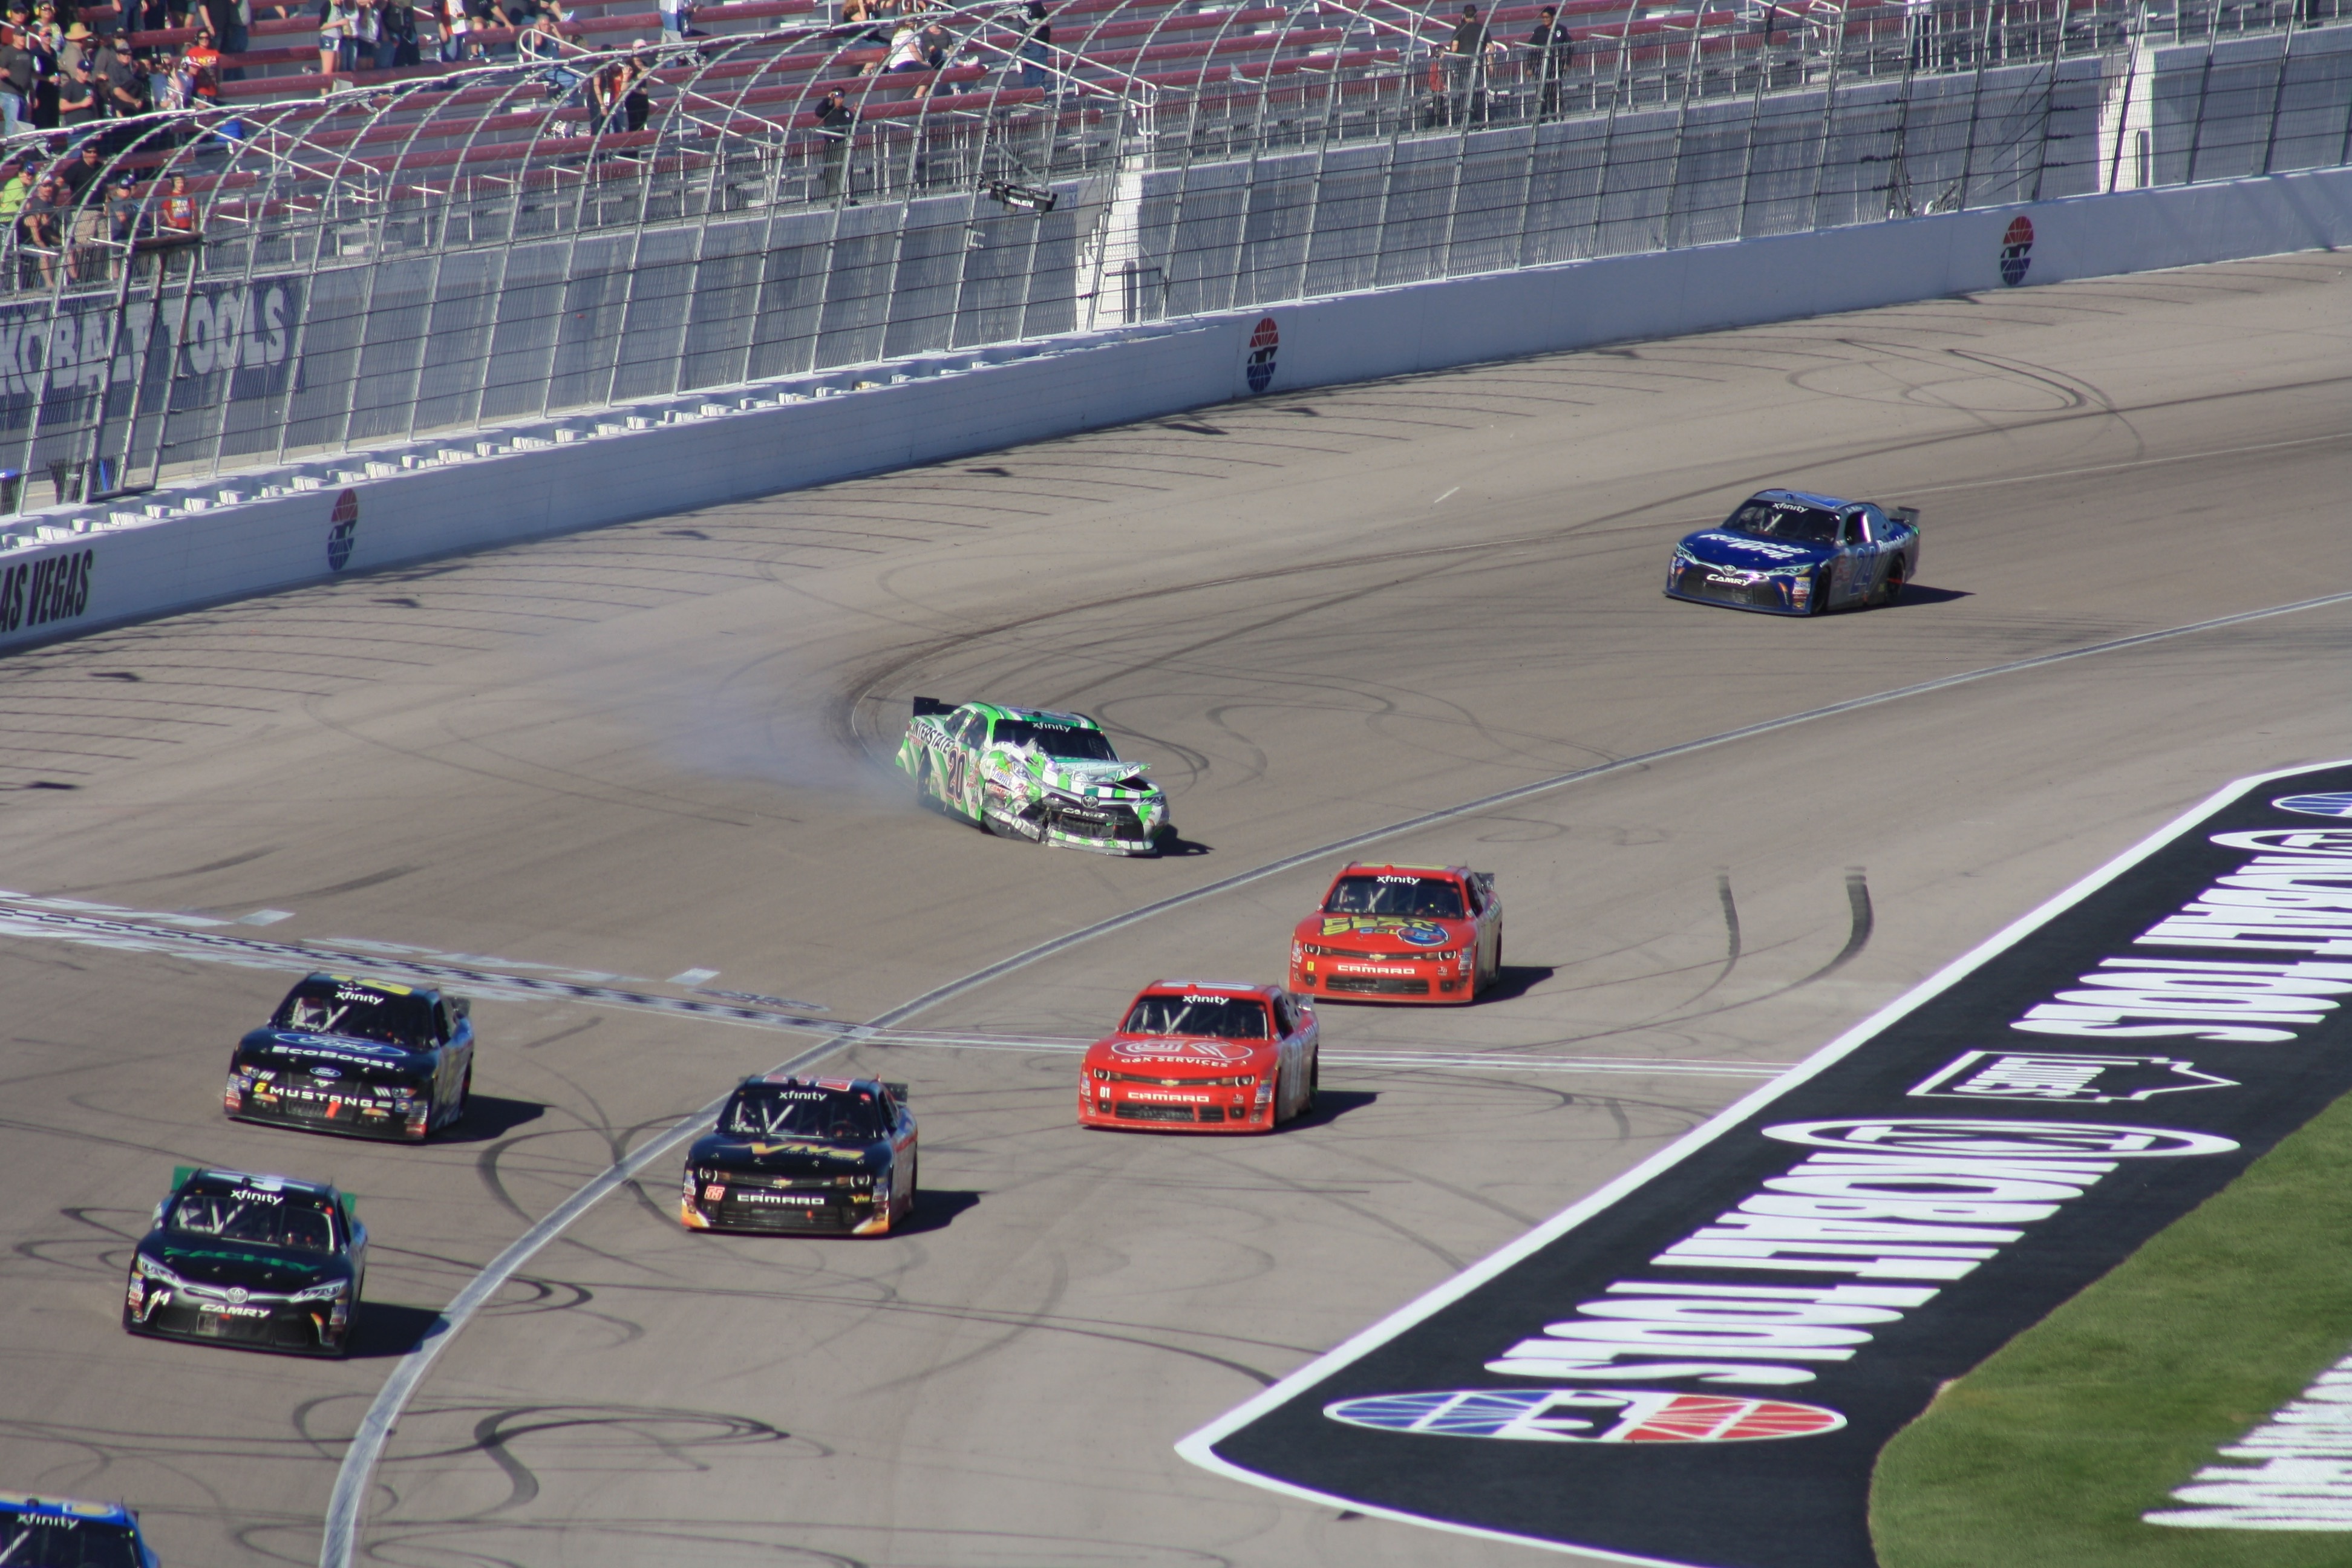
structure, car, highway, vehicle, lane, race, racing, race track, accident, skid, swerve, luxury vehicle, sport venue